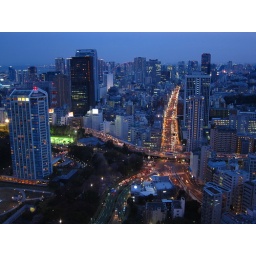
The Tokyo tower shape road in night